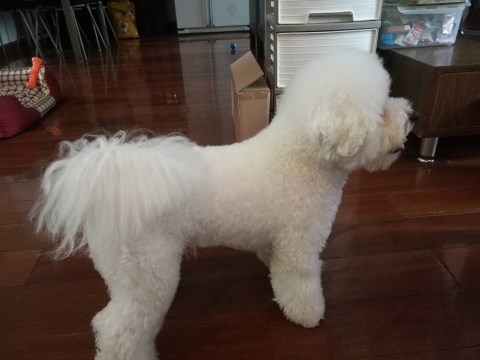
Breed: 3083-n000117-Bichon_Frise